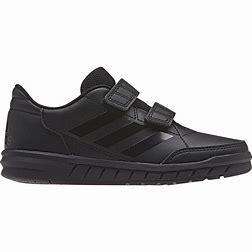
Brand: Adidas
Model: Altasport